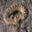
Label: snake